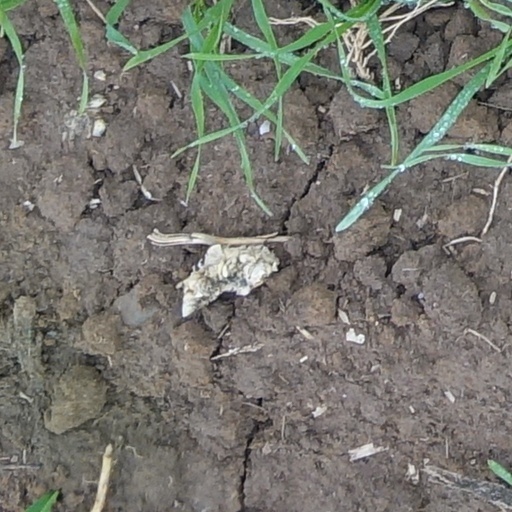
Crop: wheat